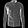
Label: Shirt